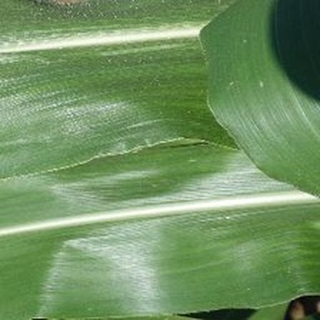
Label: healthy_corn